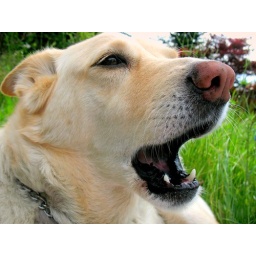
Rio, waking up beside my sleeping bag on the lawn...